The Clash (rugby union)

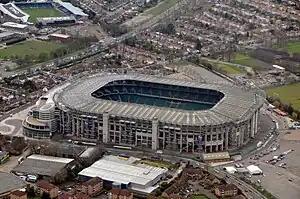
An aerial view of Twickenham Stadium

The Clash was an annual rugby union match hosted by Bath Rugby around Easter time each year. It is one of Bath's regular home matches in Premiership Rugby but it is moved from their usual home ground at the Recreation Ground in Bath (14,500 capacity) to the much larger Twickenham Stadium in London (82,000 seats).